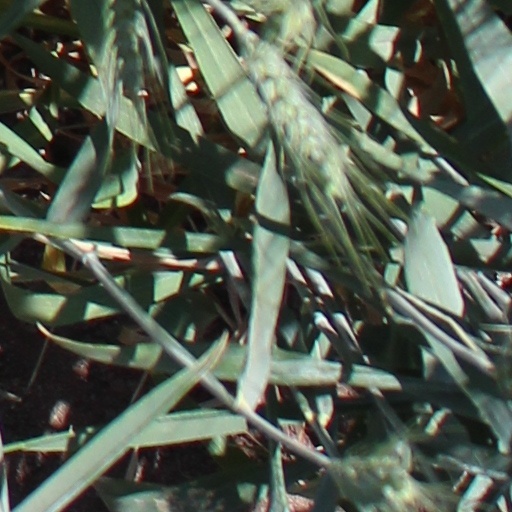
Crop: wheat